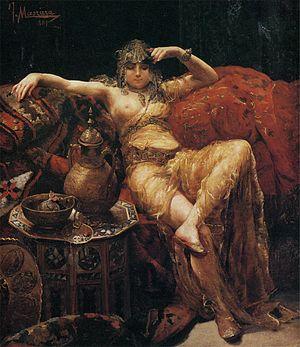
Muzna - dont le nom signifie Nuage de pluie en arabe andalou - est une femme du harem de l'émir de Cordoue, la concubine du prince Muhammad et la mère du calife Abd al-Rahman III, ce qui lui confère le titre d'umm Walad qui est celui porté par la mère des enfants royaux. Elle est d'origine basque - voir franque d'après André Clot - et initialement de confession chrétienne avant sa conversion à l'Islam. Petite-fille de Fortún Garcés, elle est issue de la famille royale de Navarre, les Arista. Elle meurt en 968 après J.-C.